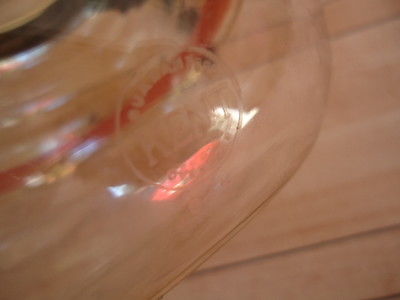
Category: coffee maker